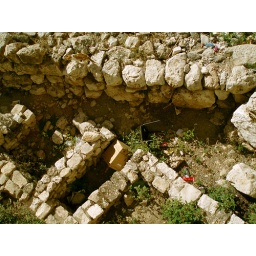
Remains of domestic houses beneath the broad wall built by Hezekiah.